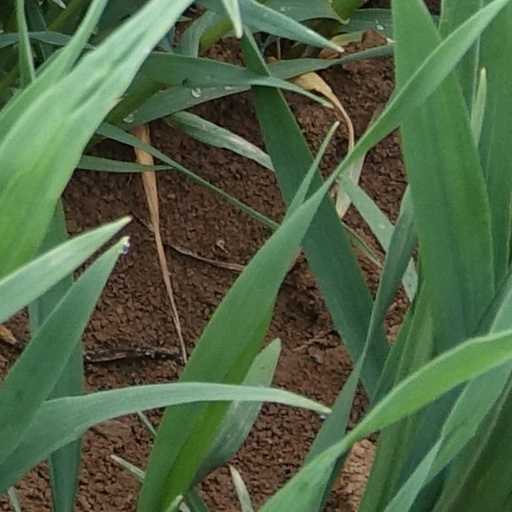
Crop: wheat